LSWR suburban lines

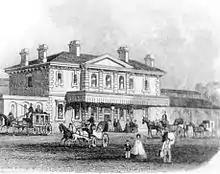
Kingston station at its opening in 1863

The town of Kingston had had its somewhat remote station on the main line from the outset and the LSWR obtained powers to reach the town centre, from the north-west. The line was authorised on 6 August 1860, a single arc from Twickenham, approaching Kingston from the west. There was pressure to terminate the line on the west side of the River Thames, at Hampton Wick. This would have required passengers arriving to pay the halfpenny toll to cross the river bridge on foot to Kingston. The LSWR did not wish to open a Hampton Wick station. However the Lords Committee had inserted a clause requiring them to make and maintain a Hampton Wick station as well. The line opened on 1 July 1863, with stations at Teddington, Hampton Wick and New Kingston. As well as LSWR trains, the North London Railway operated passenger trains to Kingston under a duty on LSWR in an earlier act of Parliament.